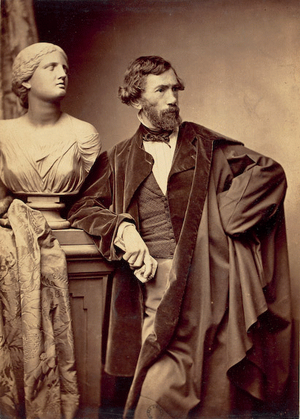
Le sculpteur François Jouffroy épreuve sur papier albuminé à partir d'un négatif verre au collodion
François Jouffroy, né le 1ᵉʳ février 1806 à Dijon et mort le 25 juin 1882 à Laval, est un sculpteur français.